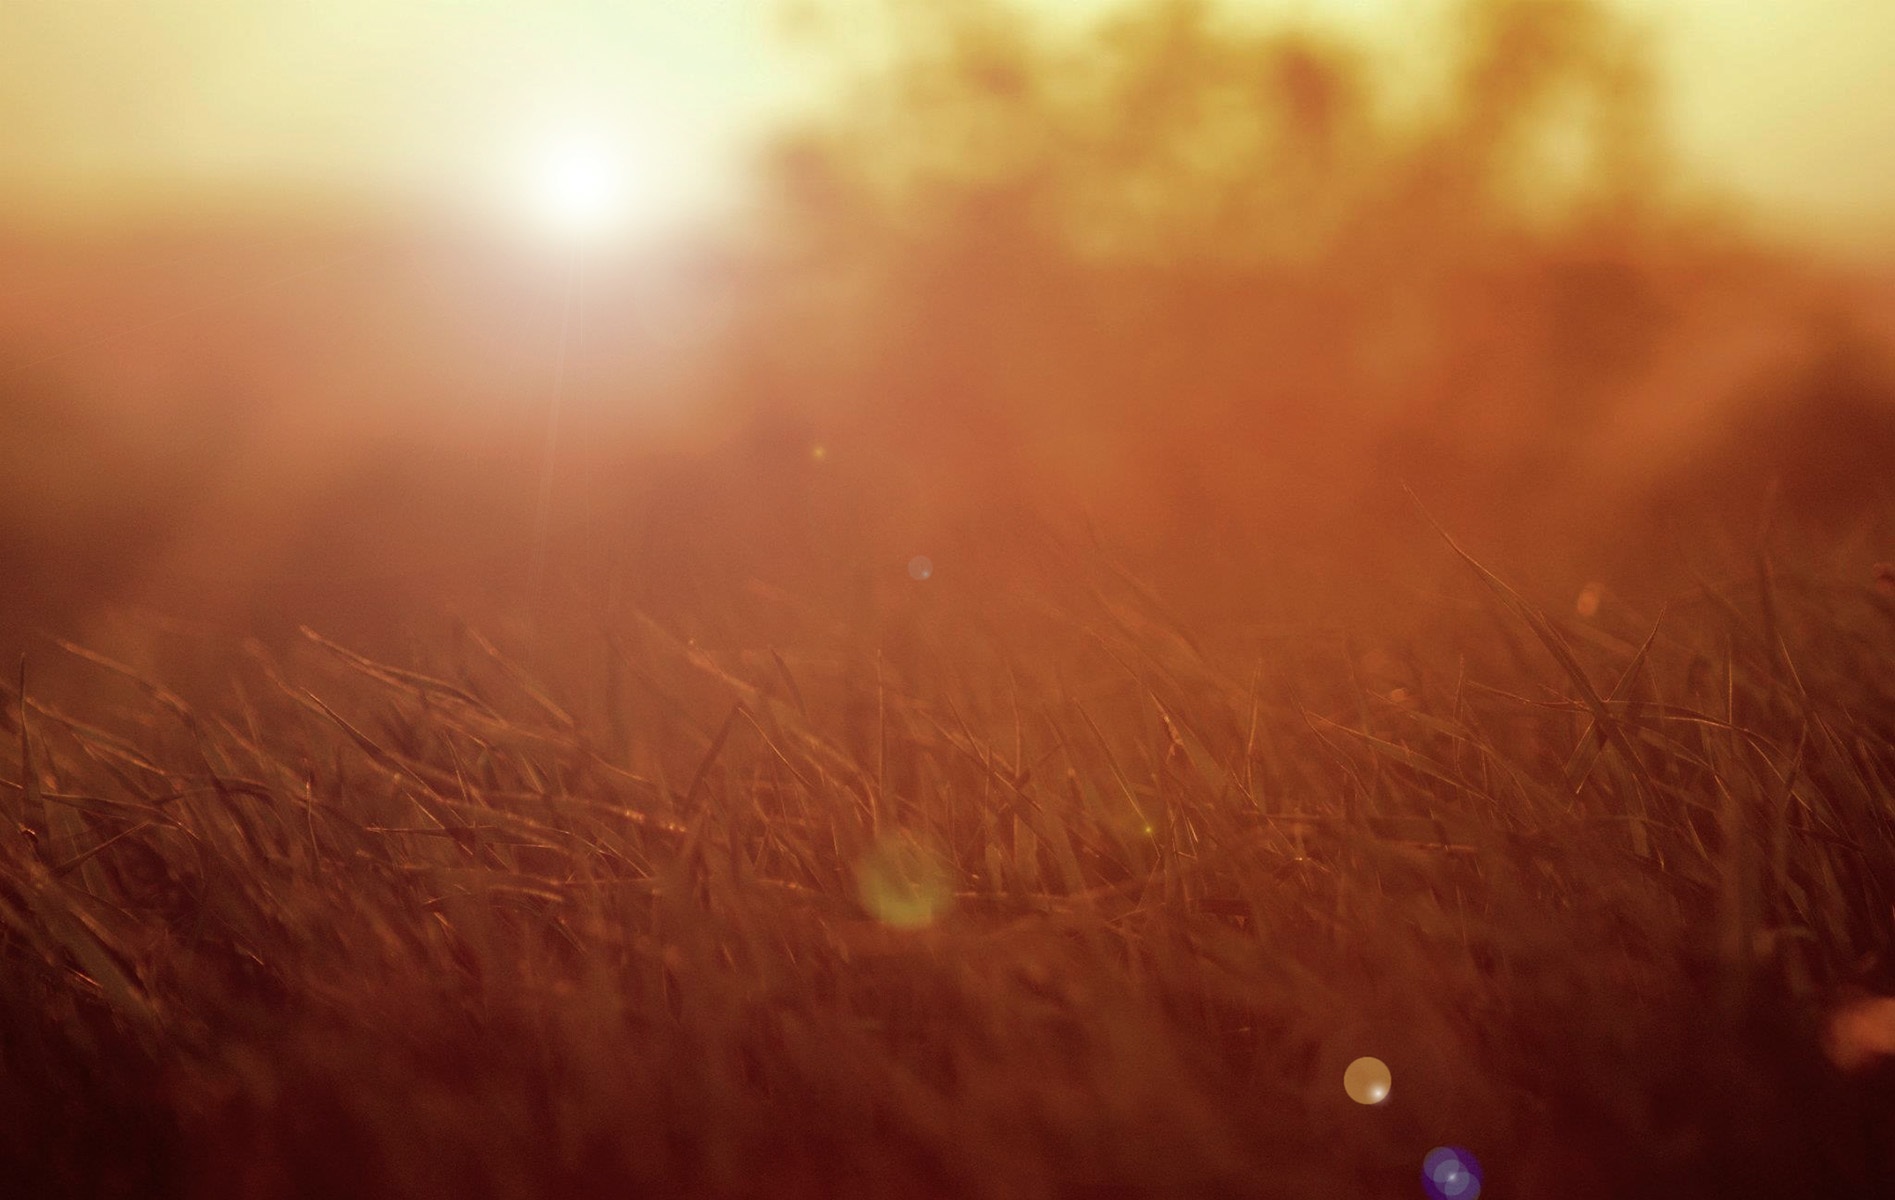
nature, grass, light, cloud, sun, sunrise, night, sunlight, morning, leaf, dawn, atmosphere, reflection, close up, macro photography, atmospheric phenomenon, atmosphere of earth, computer wallpaper